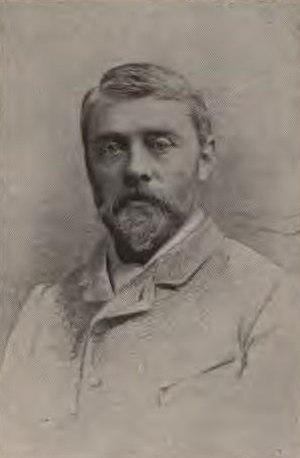
Alfred William Parsons, né le 2 décembre 1847 à Beckington et mort le 16 janvier 1920, est un peintre anglais spécialisé dans l'illustration et les paysages qui fut aussi paysagiste.